Volkswagen Bora

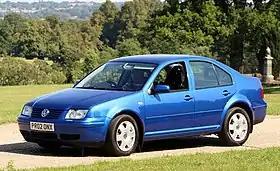
2002 Volkswagen Jetta, 1984 cc

Owners reported windows falling into the doors, electrical problems, body panels rusting from the inside out, especially on the front wheel arches and wagon lift door, and emissions system defects. The fourth generation takes approximately 52 hours per vehicle to assemble in the Puebla factory.